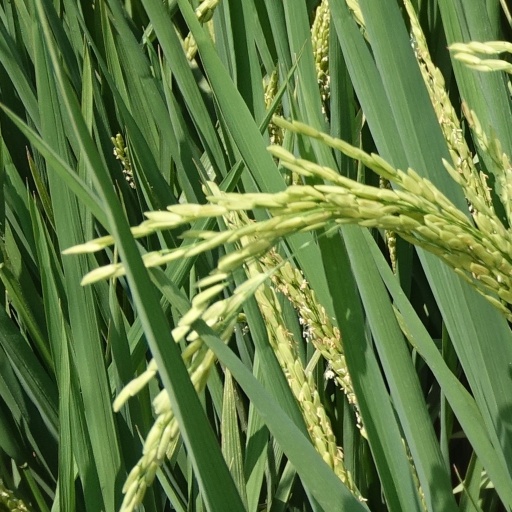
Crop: rice